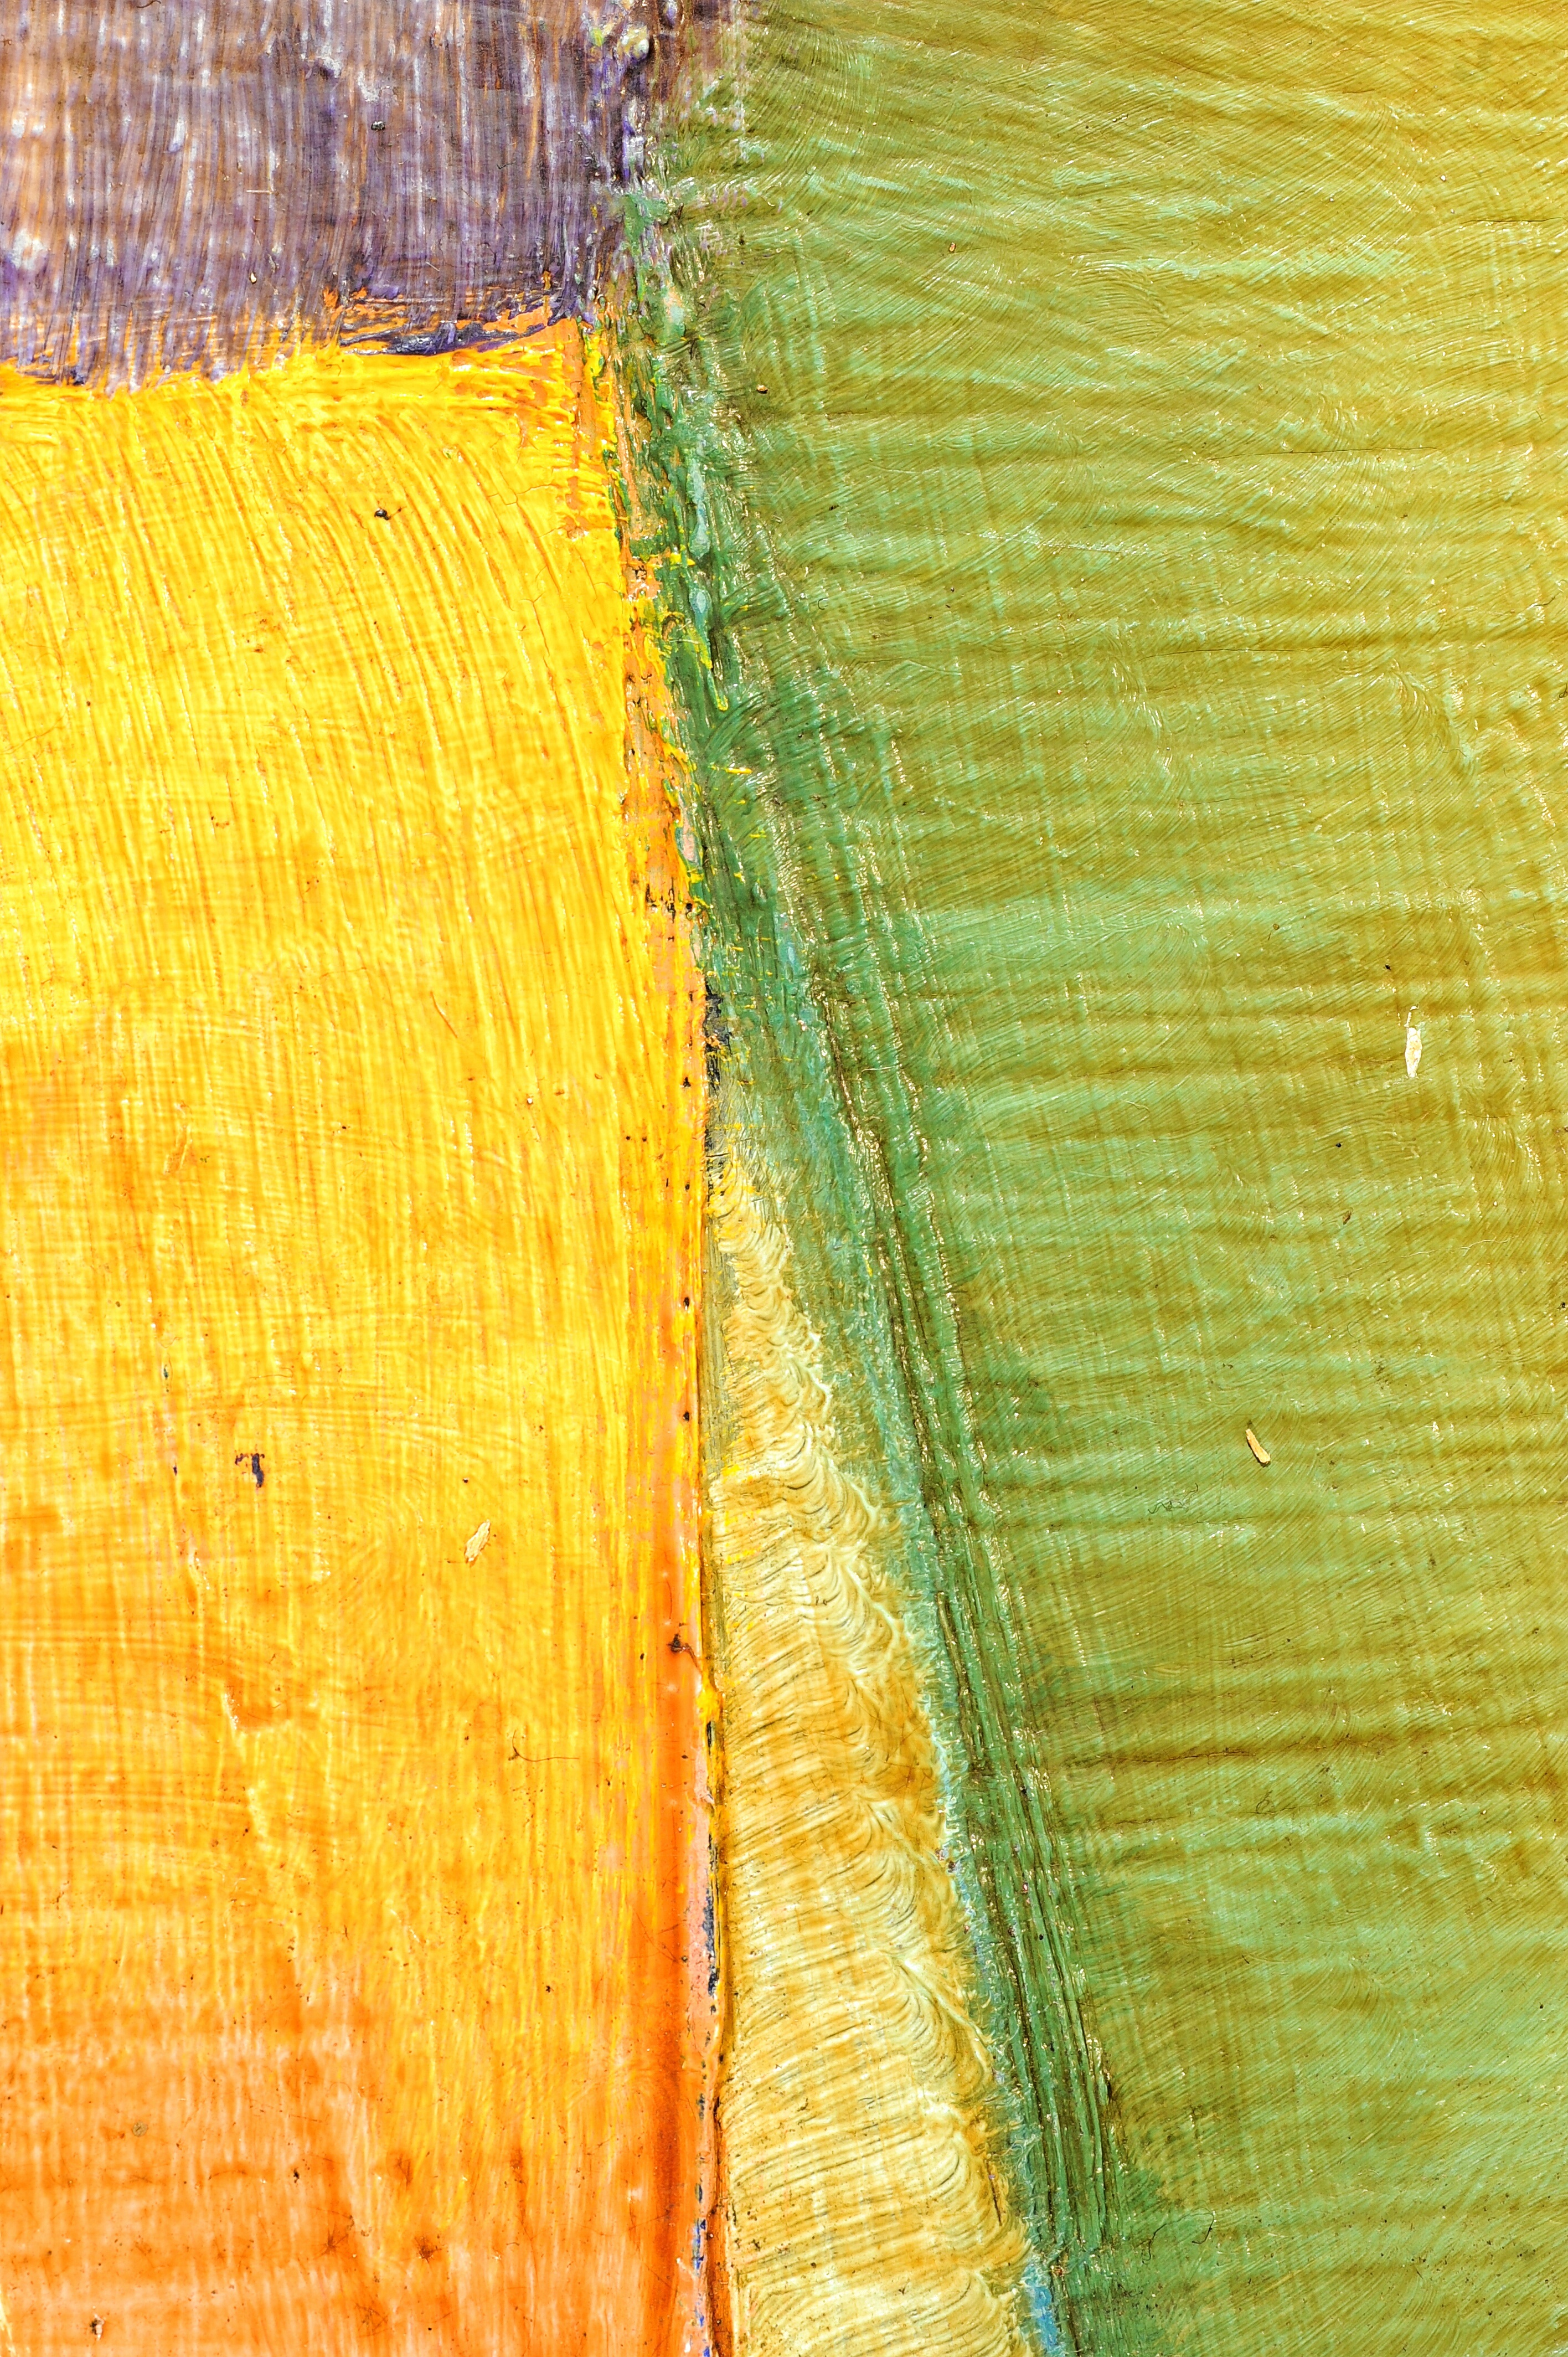
wood, sunlight, texture, leaf, wall, pattern, green, color, autumn, artist, paint, yellow, agriculture, material, painting, interior design, textile, art, drawing, straw, graphics, pastels, weaving, the framework, tinte, grass family